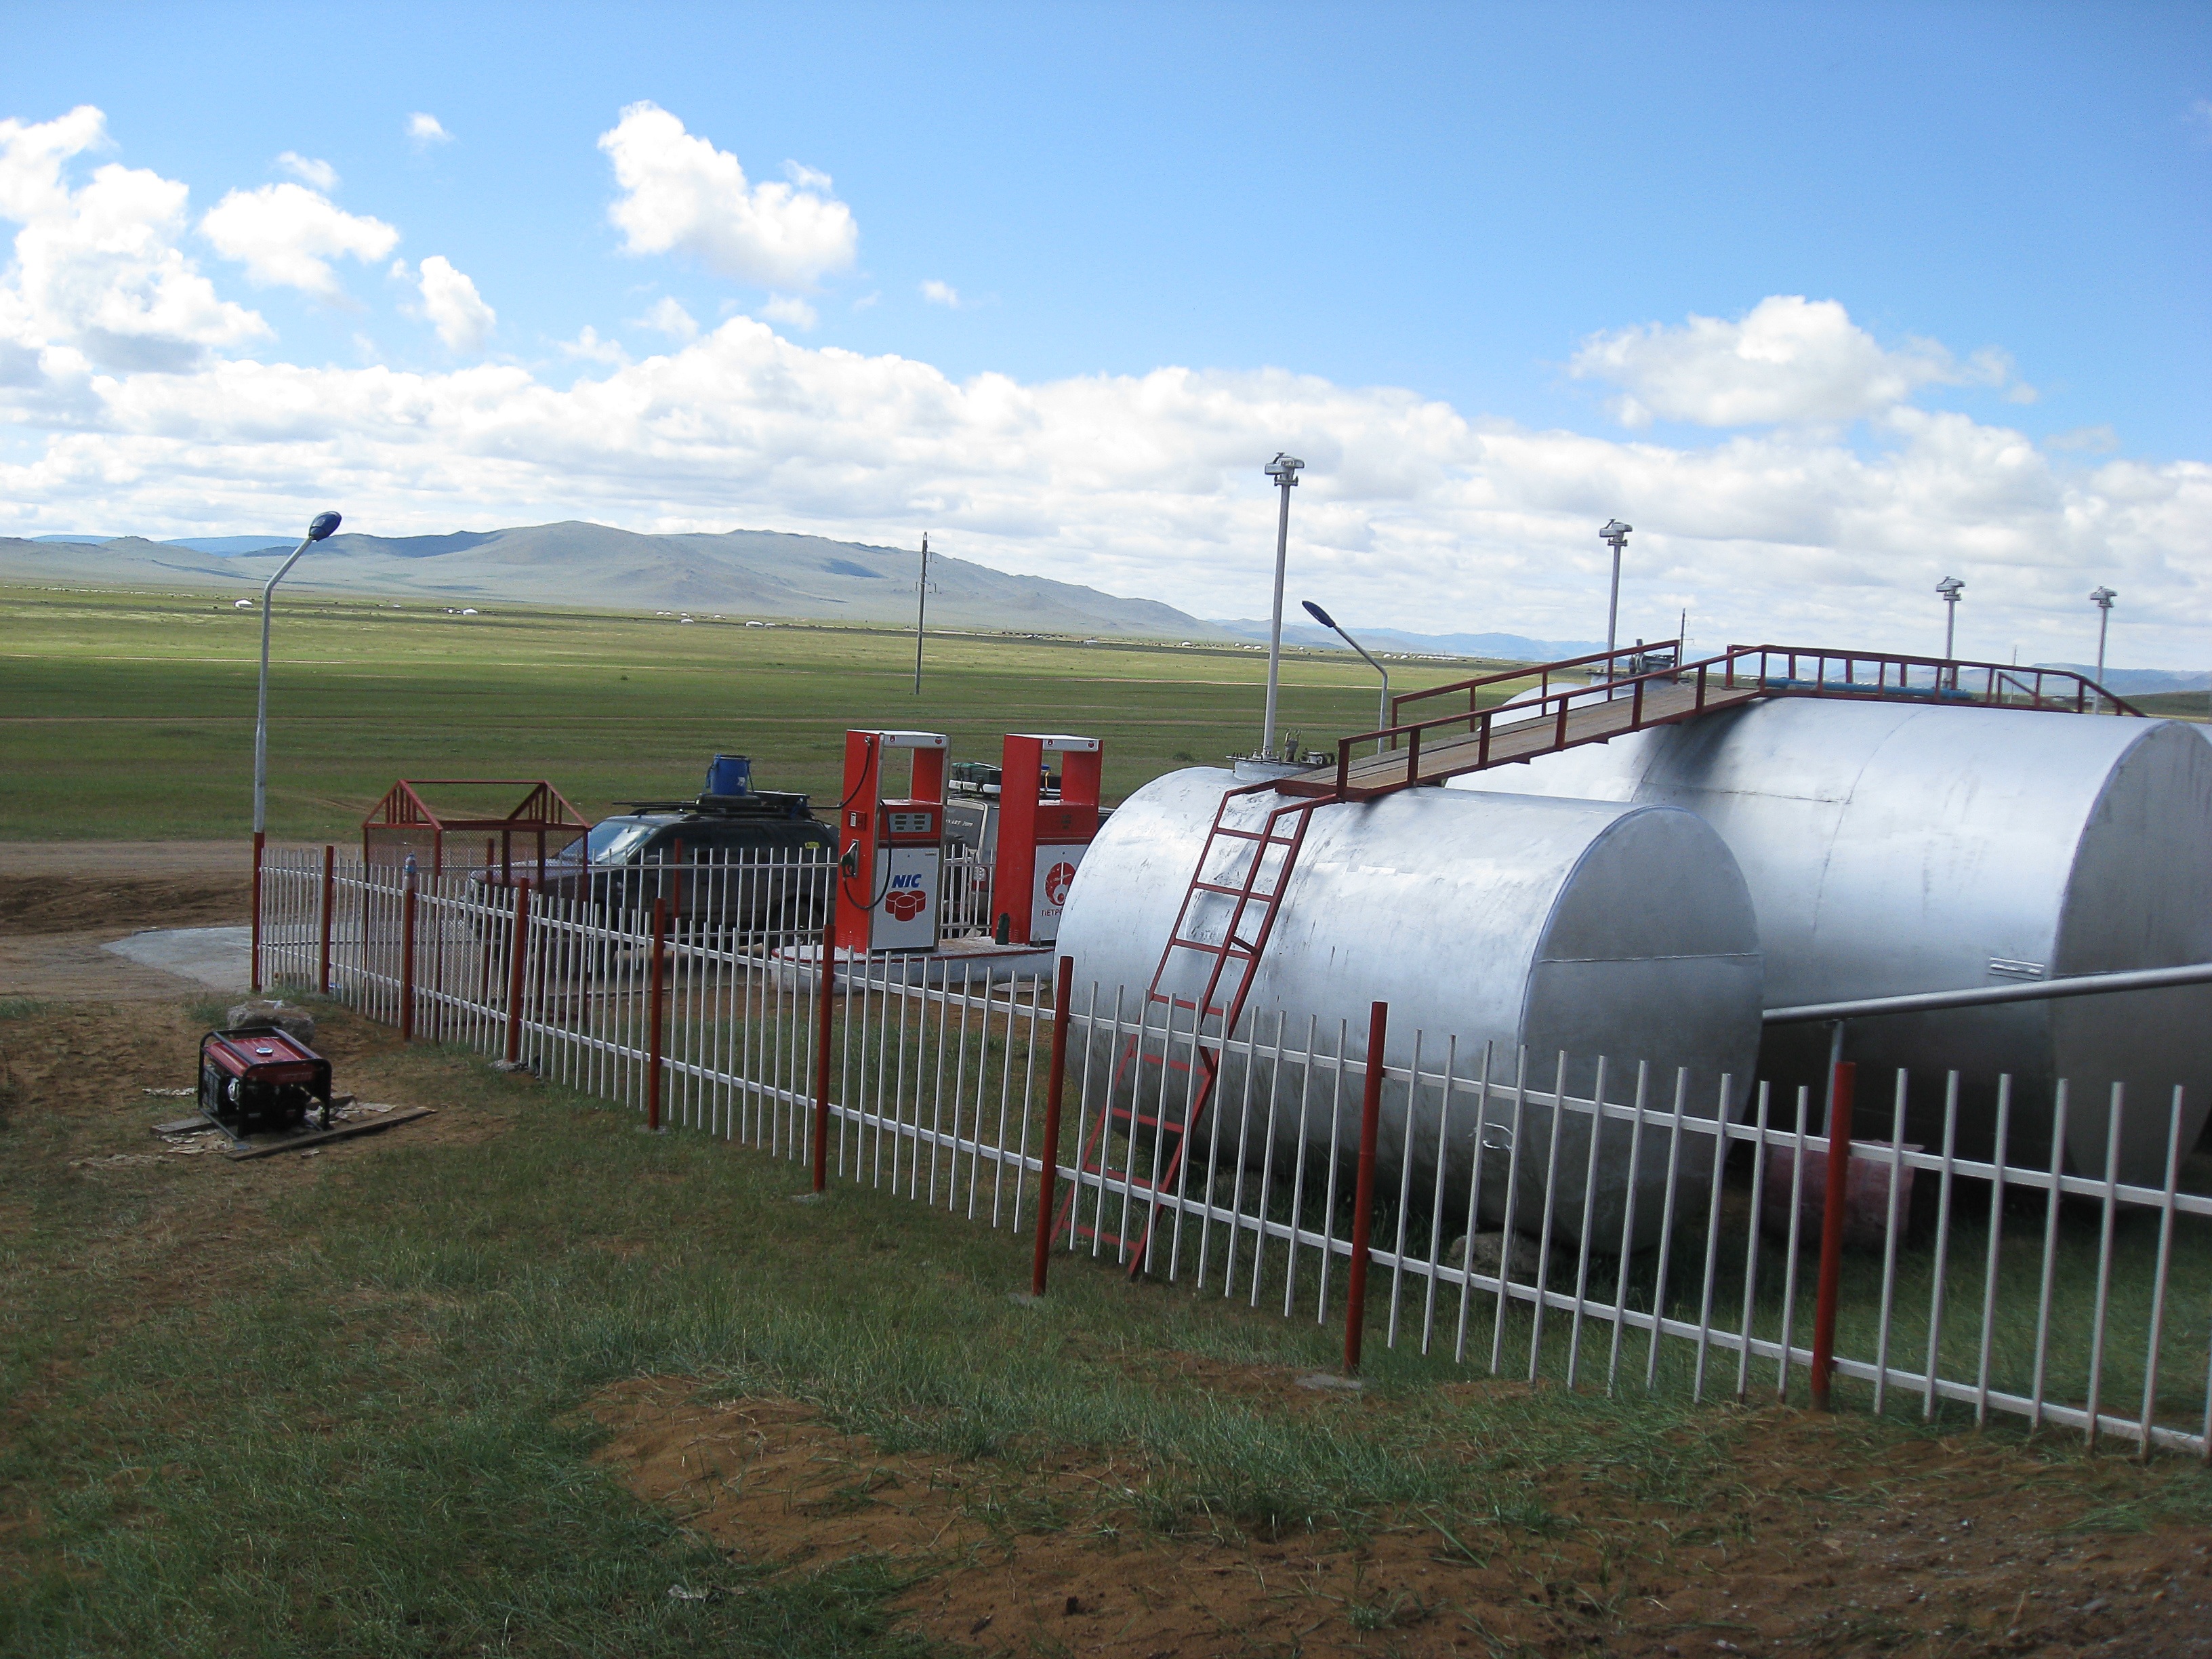
fence, farm, transport, vehicle, pasture, stadium, tanks, mongolia, pumps, steppe, service station, atmosphere of earth, sport venue